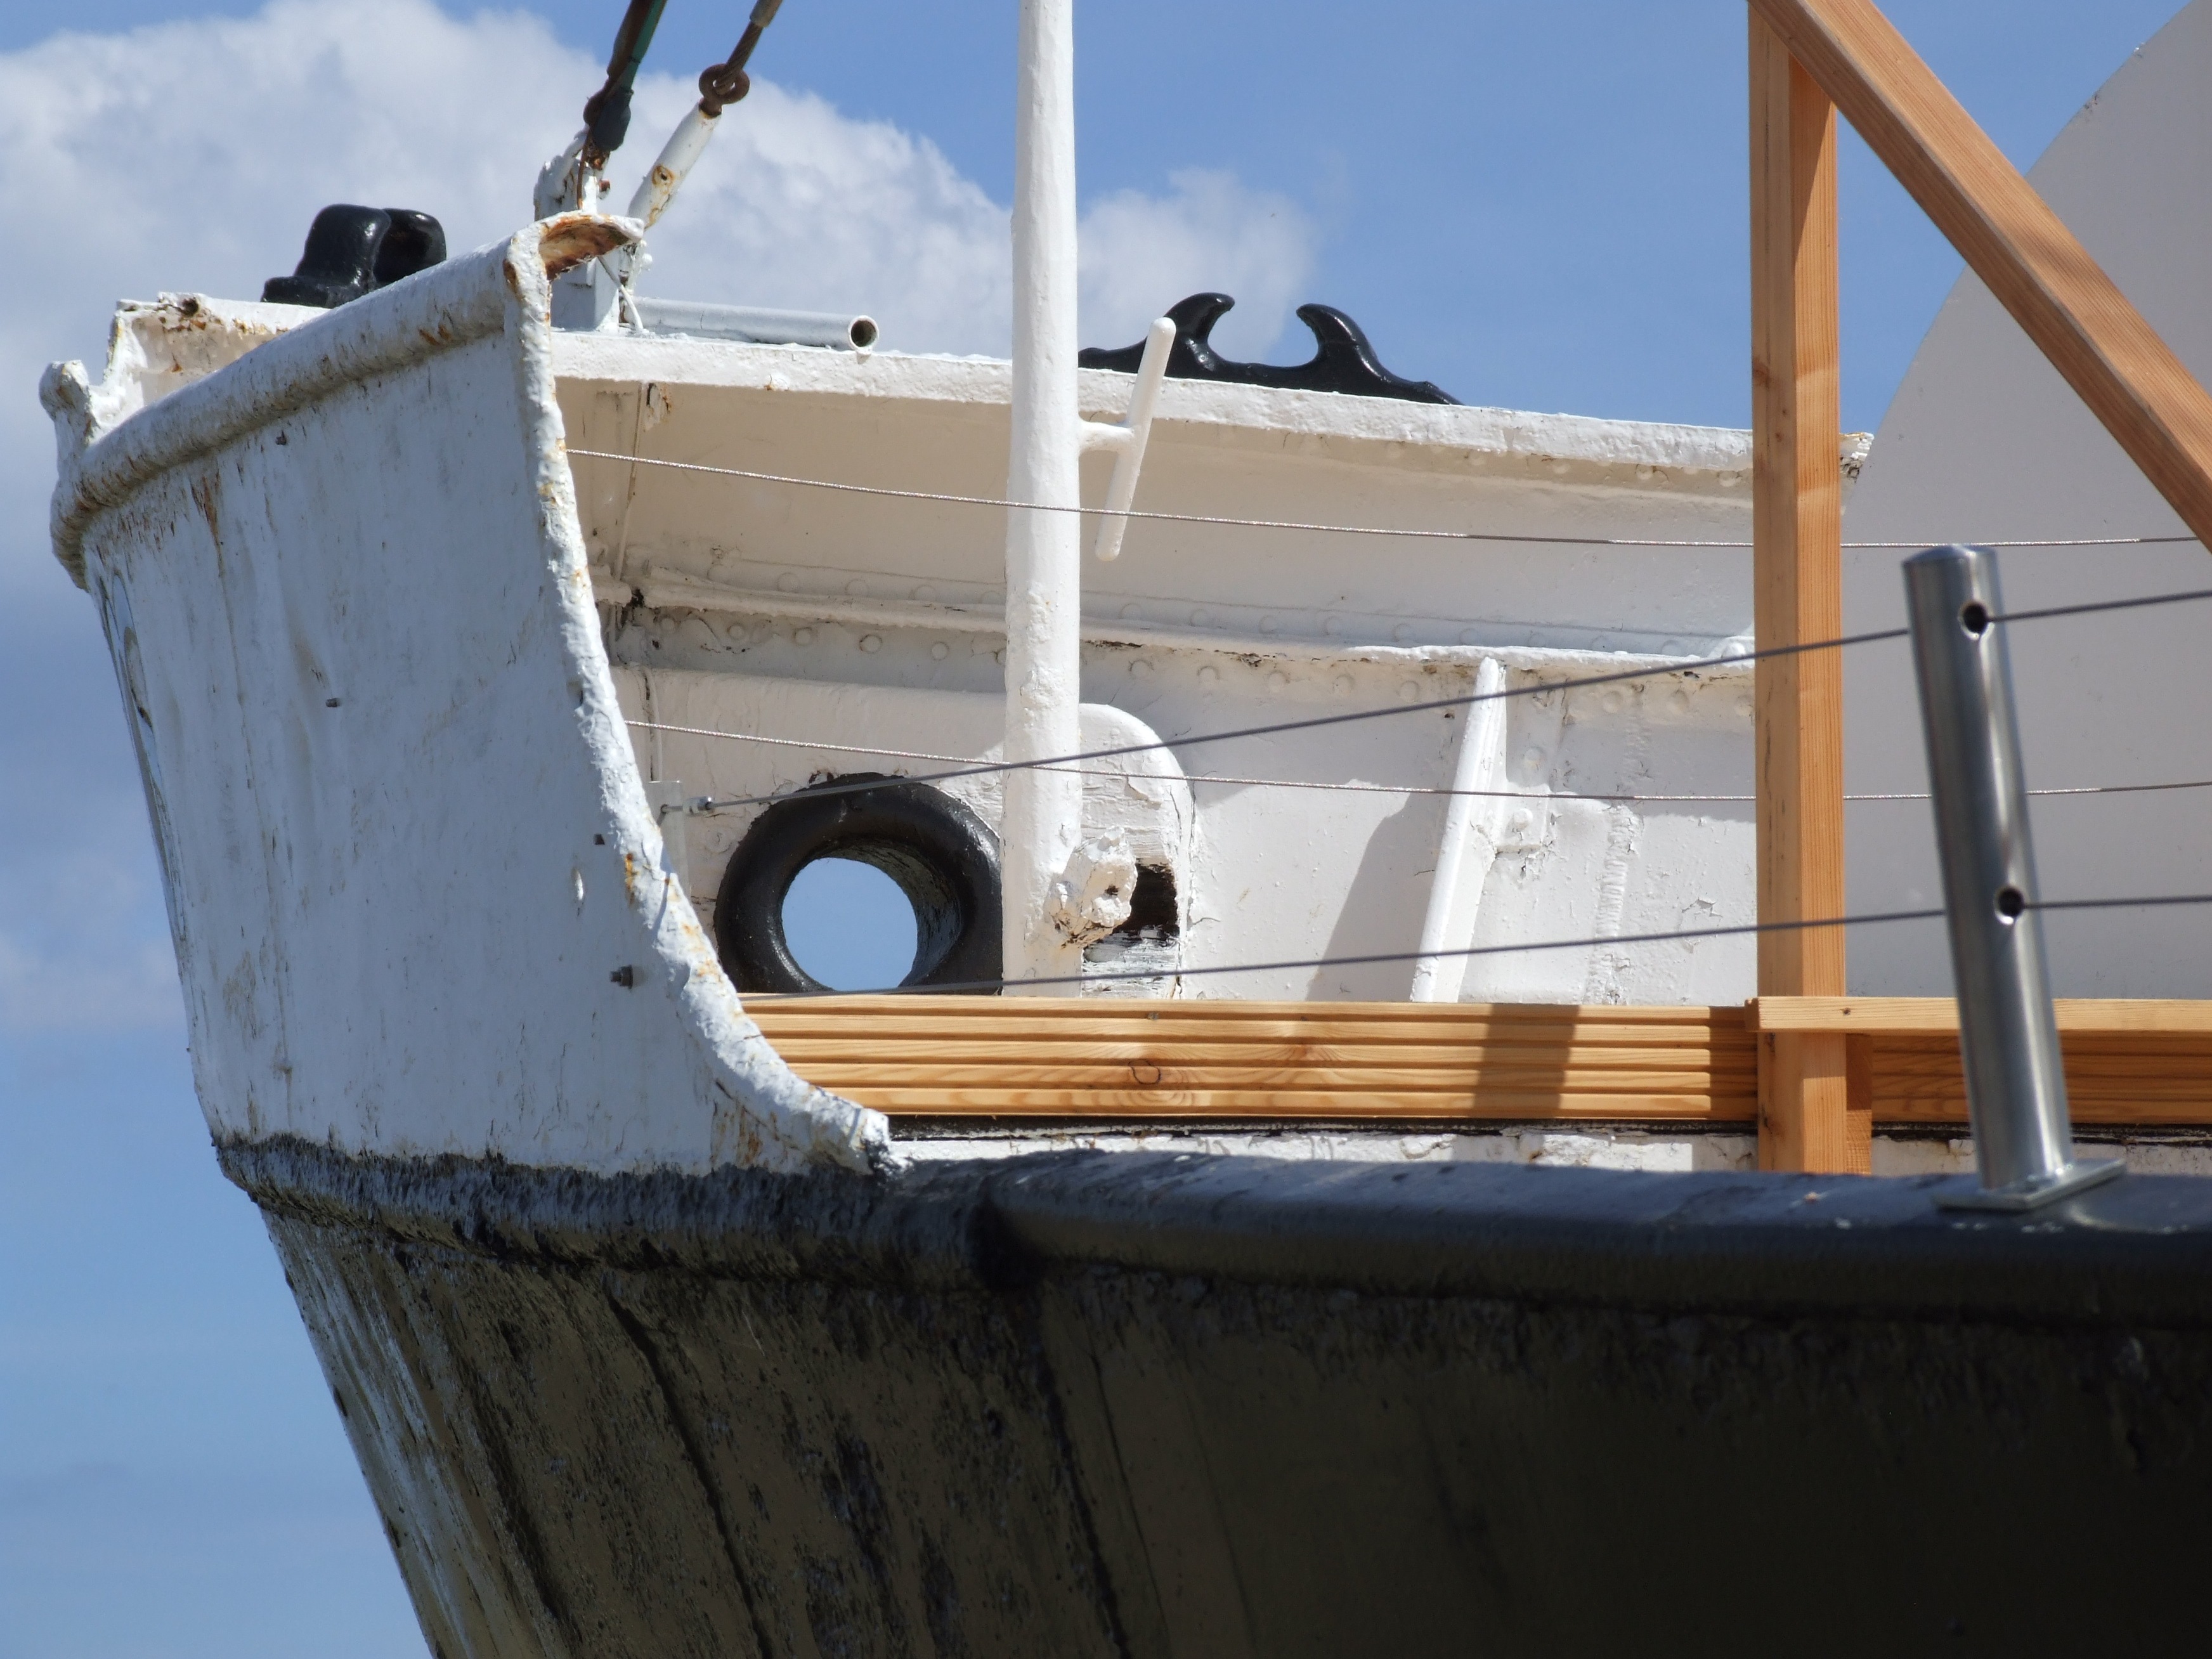
sea, coast, water, wood, boat, lake, roof, ship, vehicle, mast, bug, port, sailboat, north, boats, ships, watercraft, baltic sea, museum ship, ship's bow